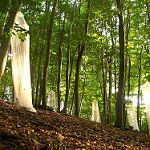
Scene: Outdoor